PRISM

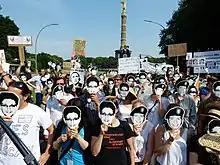
Protesters against PRISM in Berlin, Germany wearing Chelsea Manning and Edward Snowden masks (June 19, 2013)

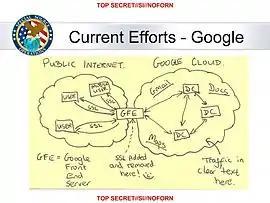
Idea behind the MUSCULAR program, which gave direct access to Google and Yahoo private clouds, no warrants needed

The German Federal Commissioner for Data Protection and Freedom of Information, Peter Schaar, condemned the program as "monstrous." He further added that White House claims do "not reassure me at all" and that "given the large number of German users of Google, Facebook, Apple or Microsoft services, I expect the German government ... is committed to clarification and limitation of surveillance." Steffen Seibert, press secretary of the Chancellor's office, announced that Angela Merkel will put these issues on the agenda of the talks with Barack Obama during his pending visit in Berlin. Wolfgang Schmidt, a former lieutenant colonel with the Stasi, said that the Stasi would have seen such a program as a "dream come true" since the Stasi lacked the technology that made PRISM possible. Schmidt expressed opposition, saying, "It is the height of naivete to think that once collected this information won't be used. This is the nature of secret government organizations. The only way to protect the people's privacy is not to allow the government to collect their information in the first place." Many Germans organized protests, including one at Checkpoint Charlie, when Obama went to Berlin to speak. Matthew Schofield of the McClatchy Washington Bureau said, "Germans are dismayed at Obama's role in allowing the collection of so much information."